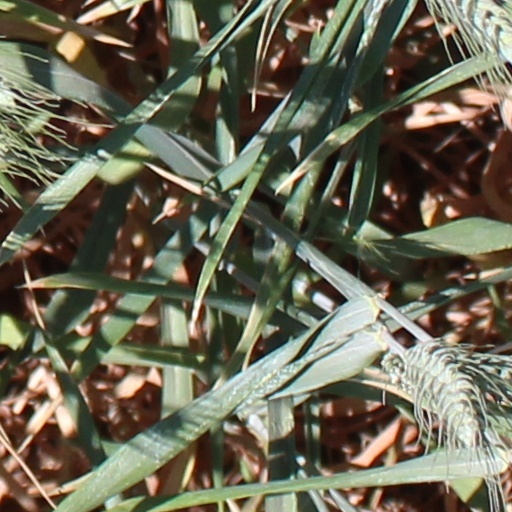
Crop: wheat